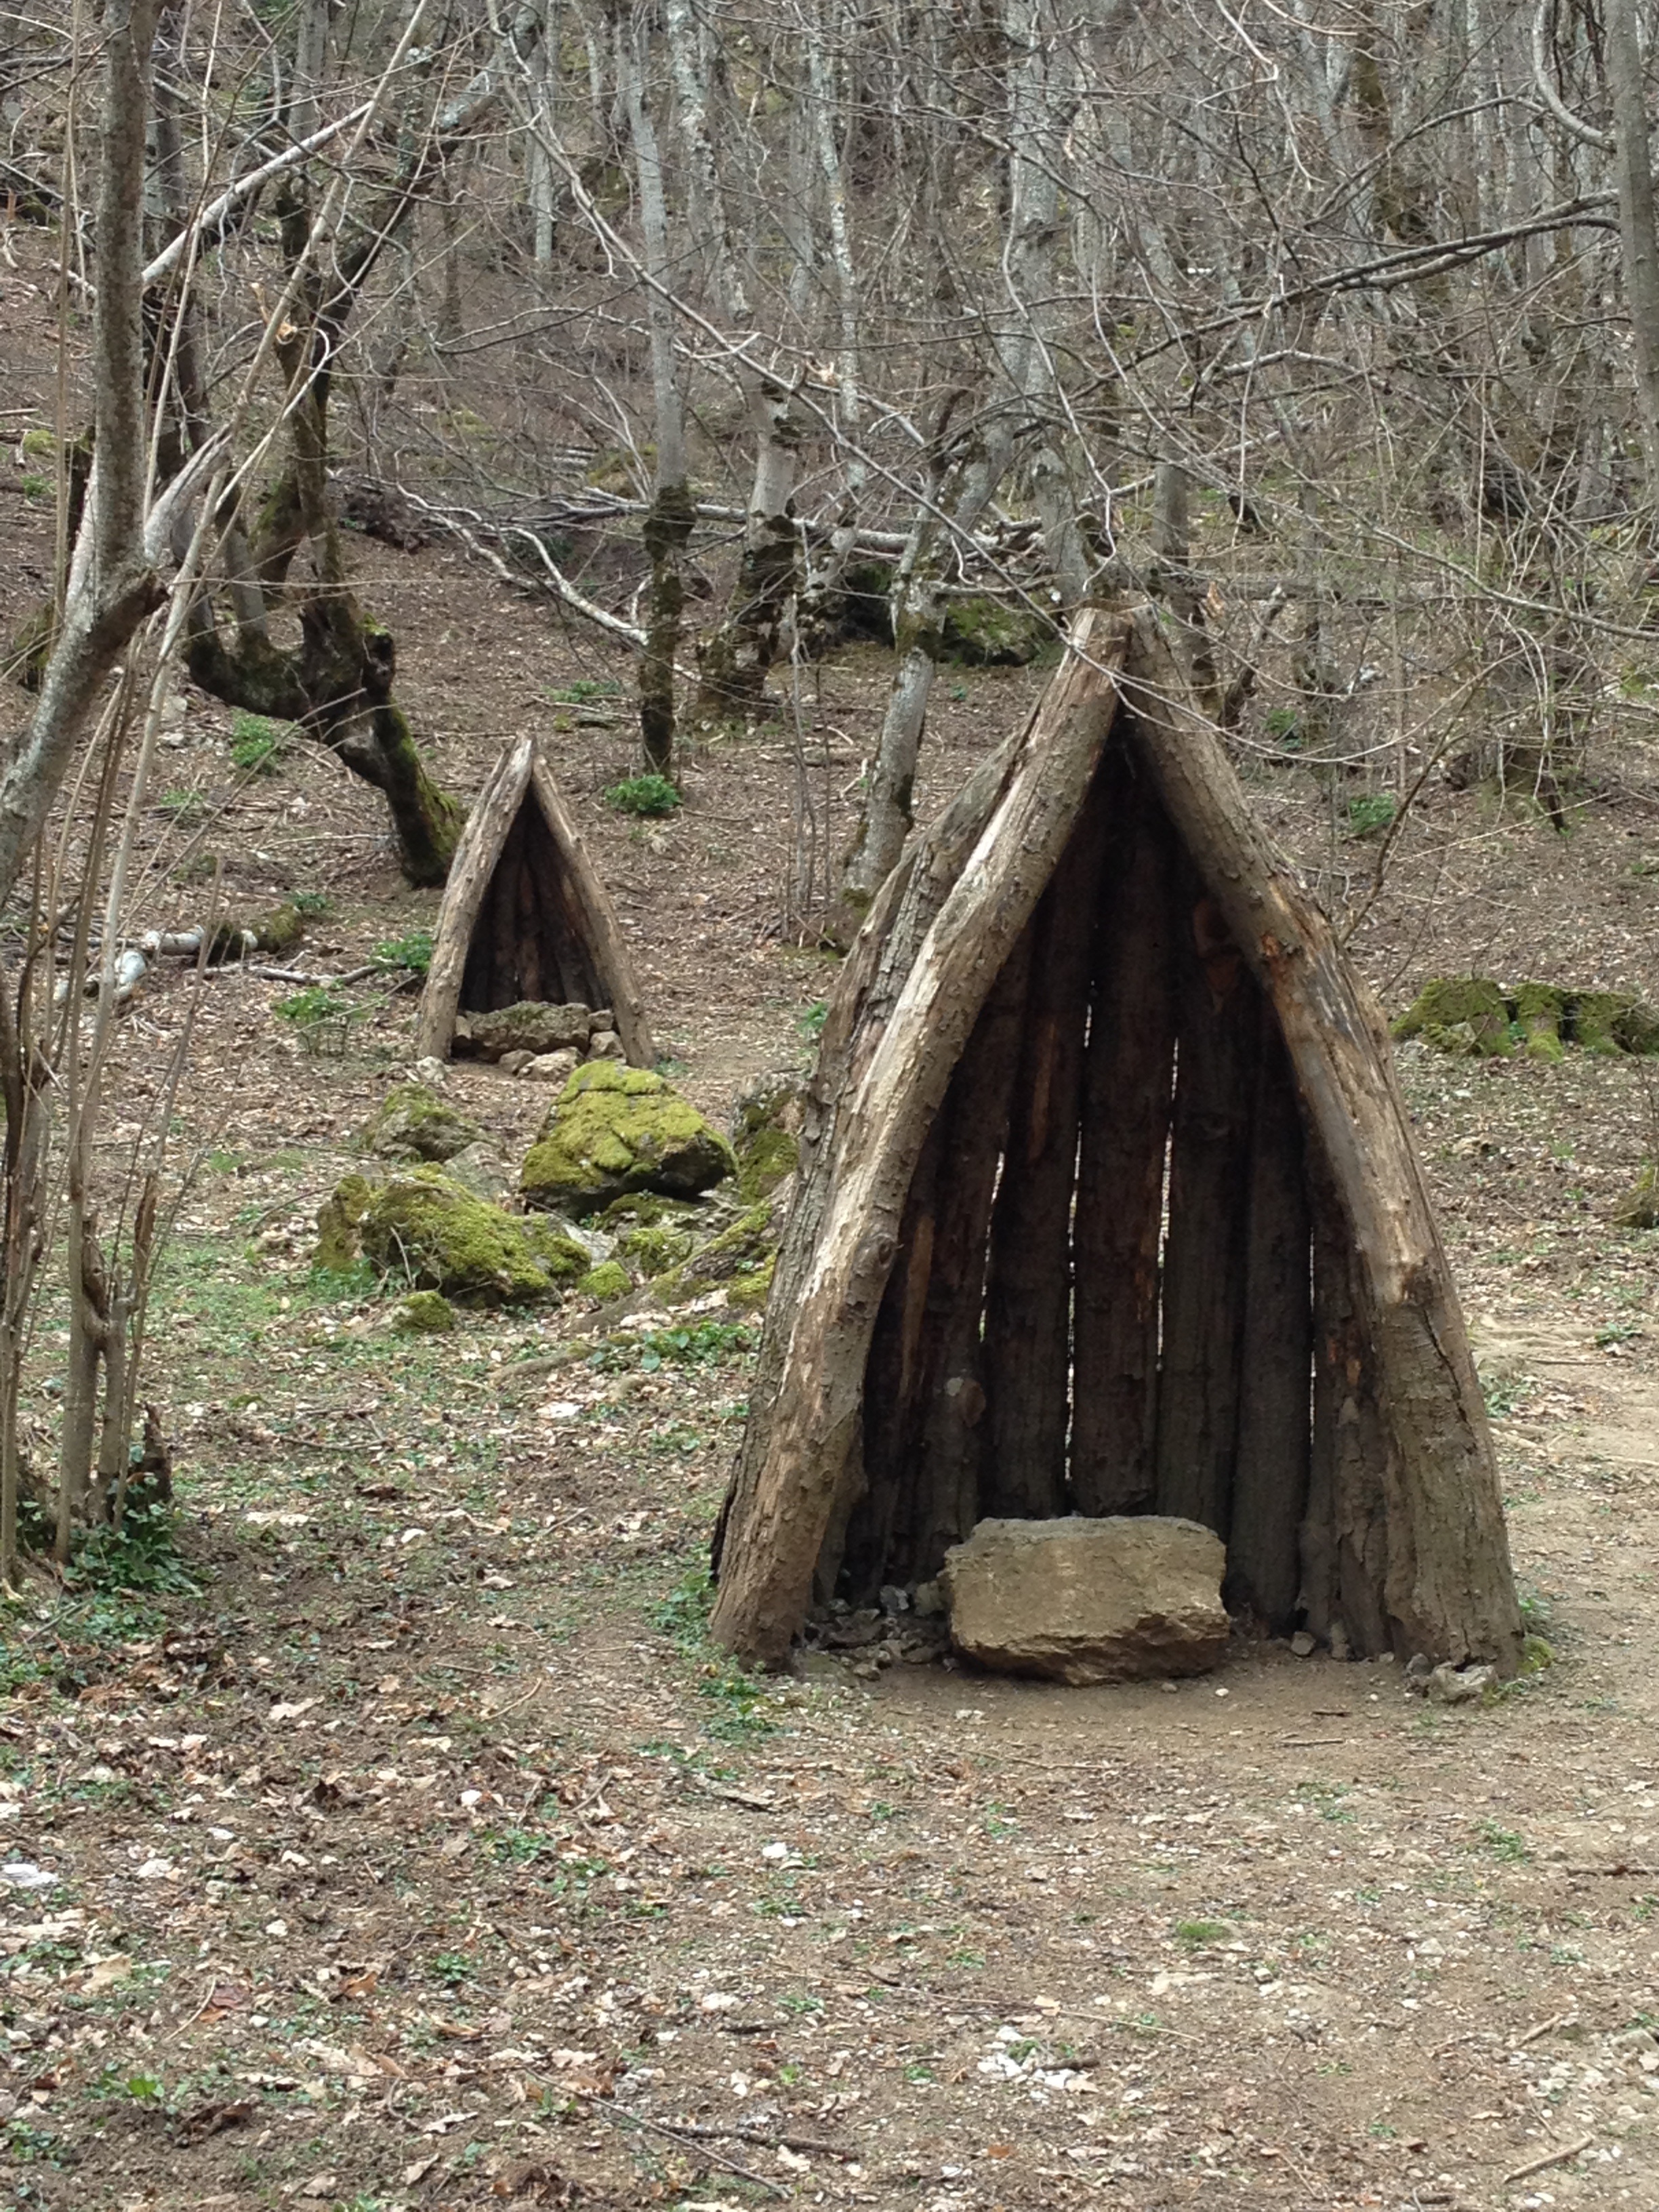
landscape, nature, wood, field, house, old, hut, village, rural, chapel, spain, ruins, hunting, antiques, rural area, ancient history, hunting house, protection of hunting, cangas de on s